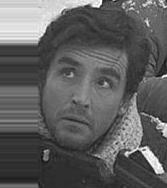
Age: 36